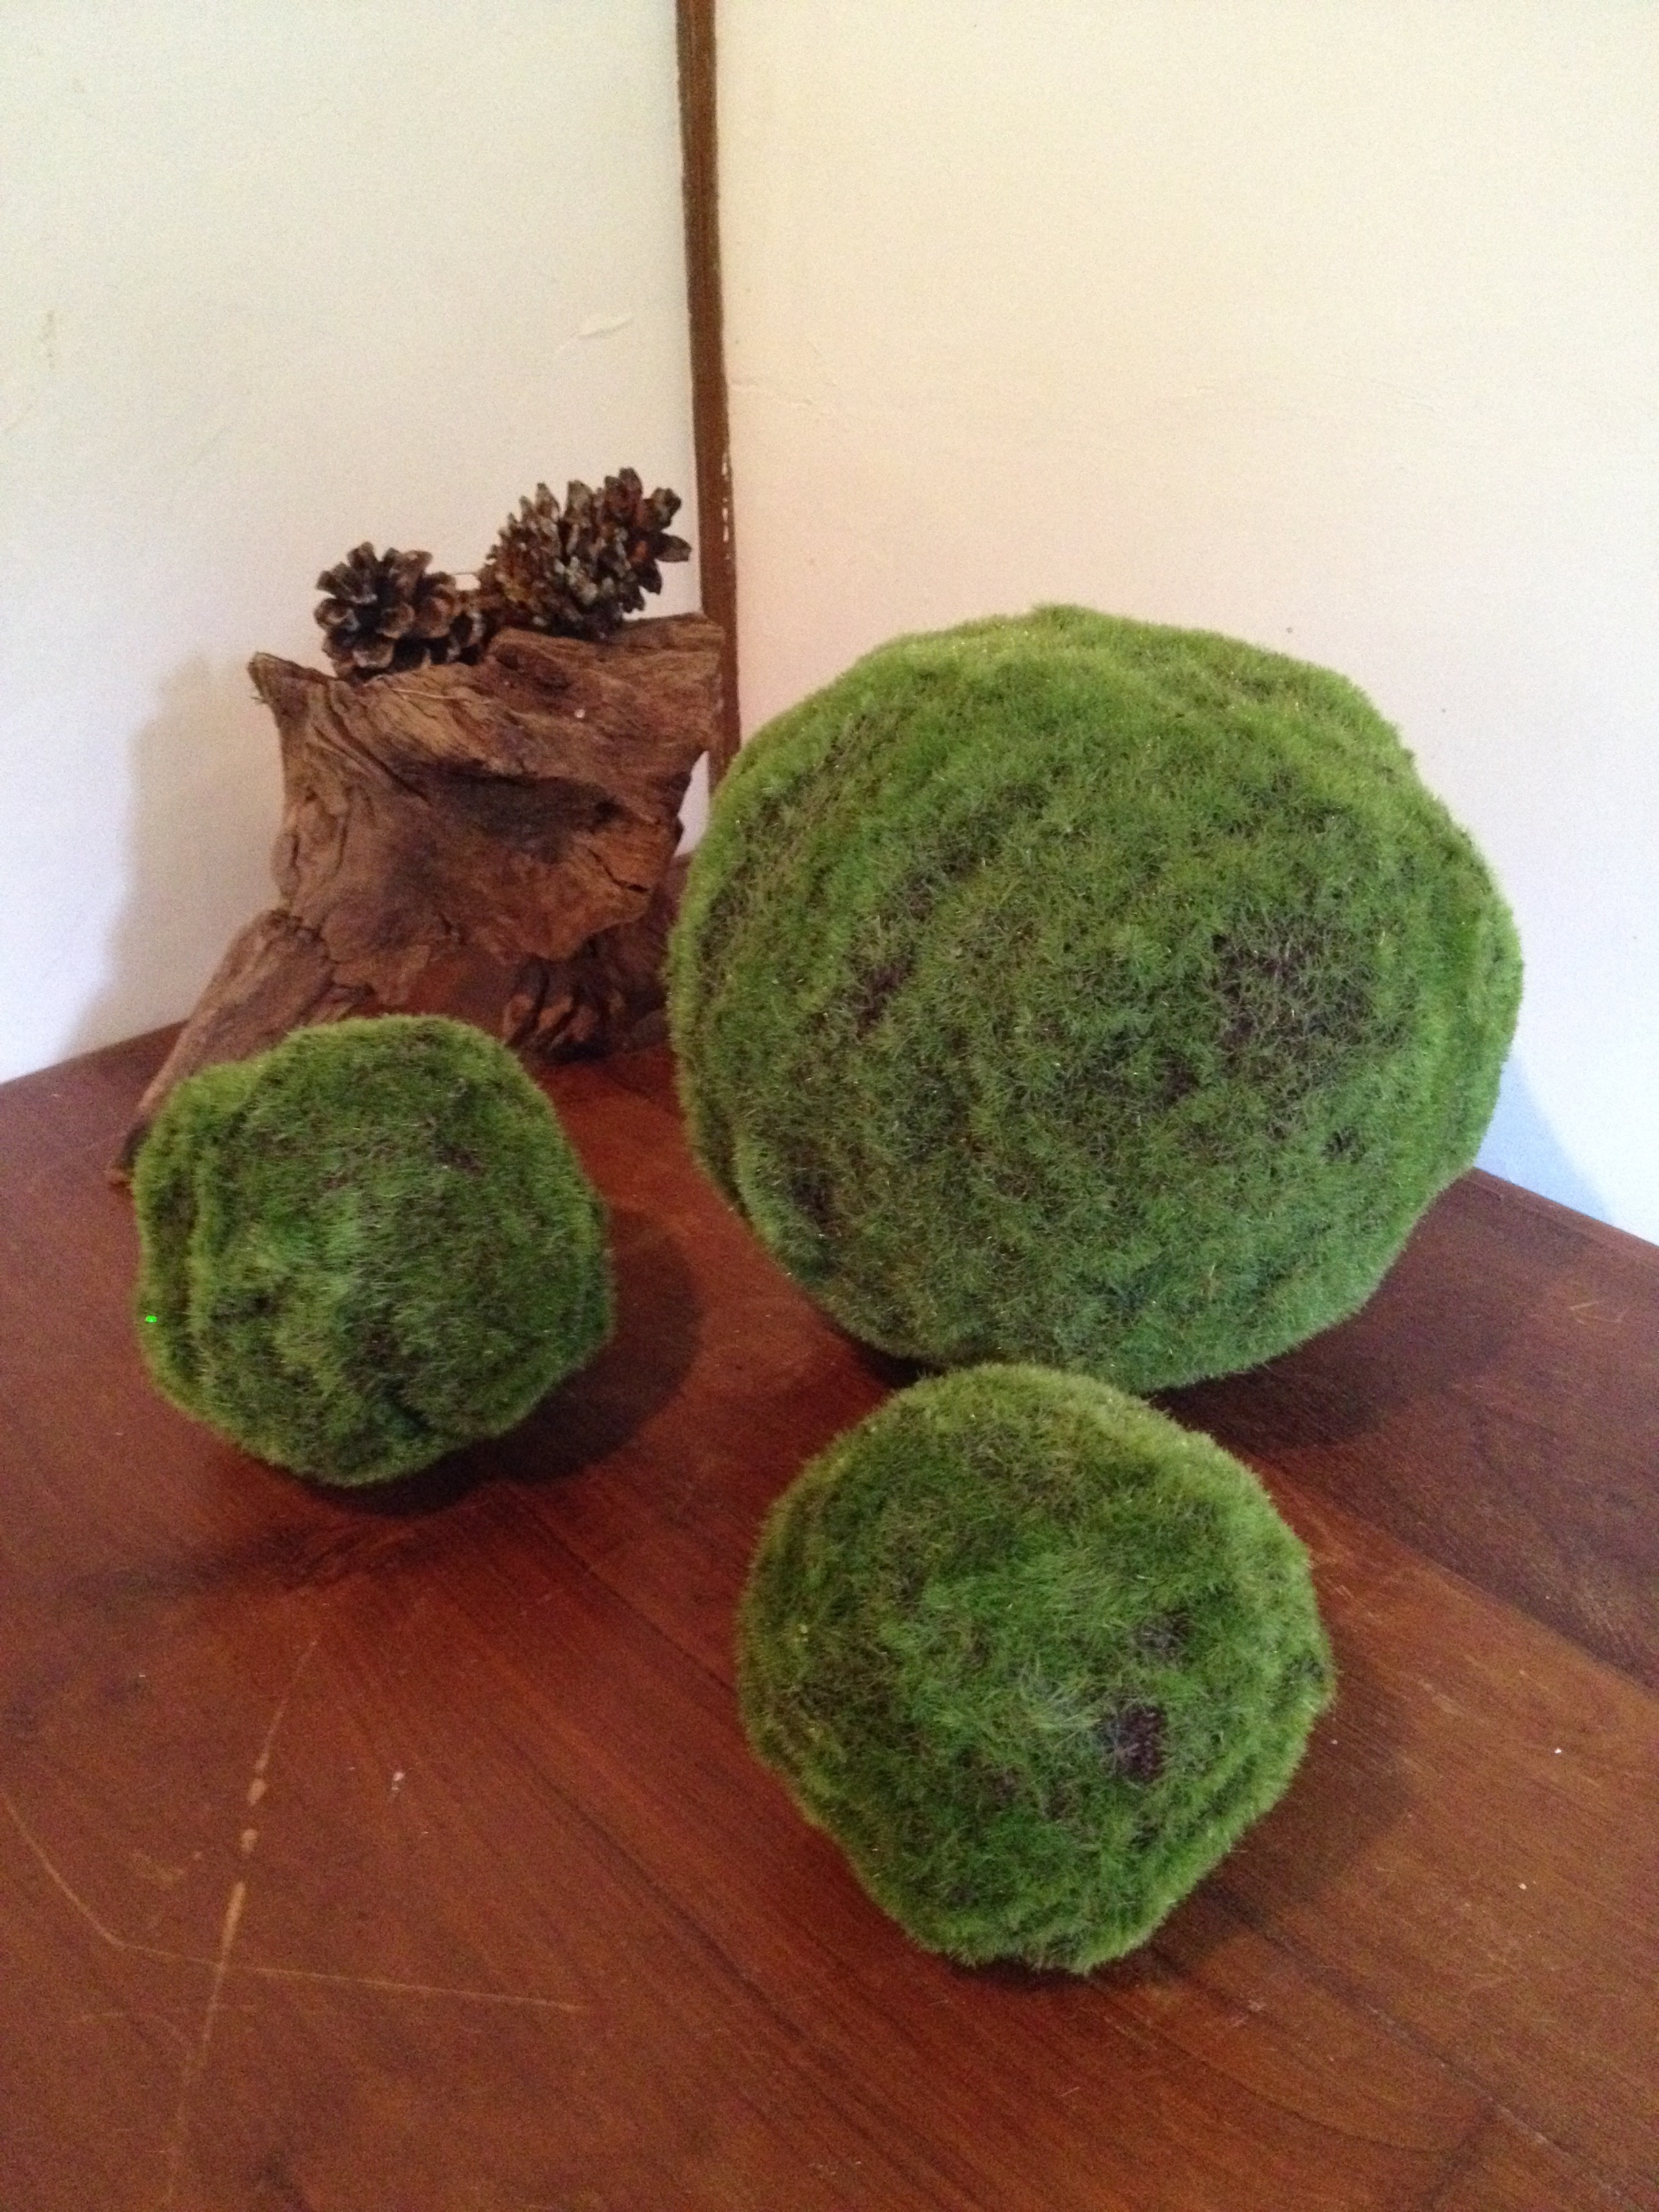
plant, fruit, leaf, food, green, produce, vegetable, zen, gourd, coconut, japanese, flowering plant, land plant, grass ball